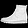
Label: Ankle boot